Vahtivuori

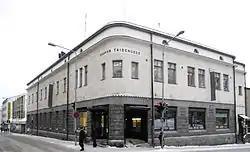
Kuopio Art Museum in Vahtivuori

Vahtivuori is a district in the city of Kuopio, Finland, located between the city center and Lake Kallavesi. The southern boundary of Vahtivuori is Minna Canthin katu, the western boundary is Vuorikatu, the northern boundary is Suokatu and the eastern boundary is formed by Lake Kallavesi. The neighboring parts of Vahtivuori are Maljalahti in the north, Väinölänniemi in the south and Multimäki in the west.